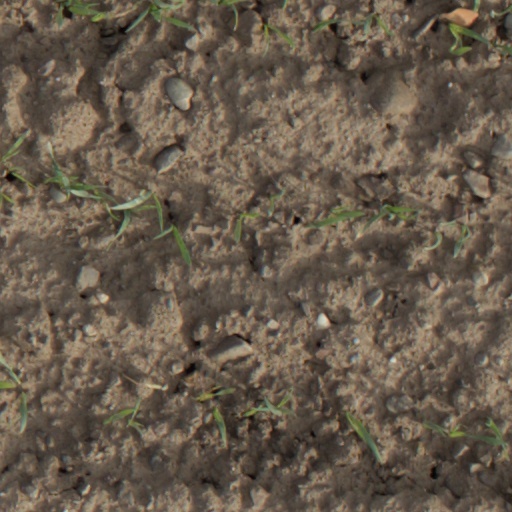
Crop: wheat